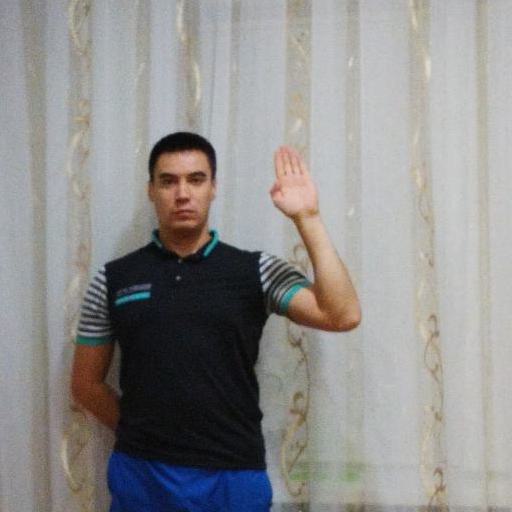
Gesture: stop